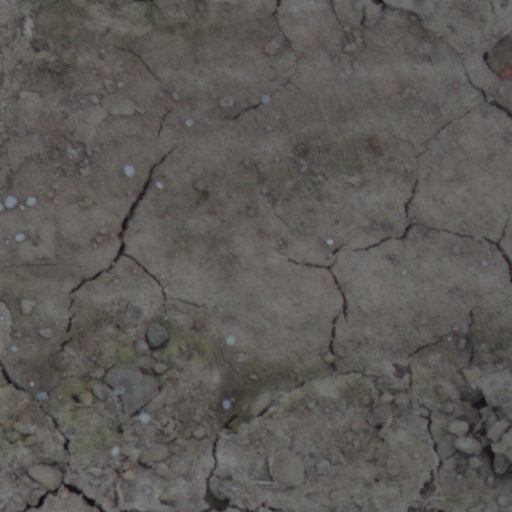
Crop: wheat